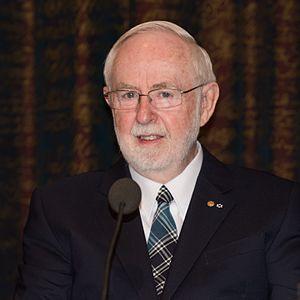
Arthur Bruce McDonald appelé aussi Art McDonald, né le 29 août 1943, est un physicien canadien. Il est lauréat du prix Nobel de physique en 2015.